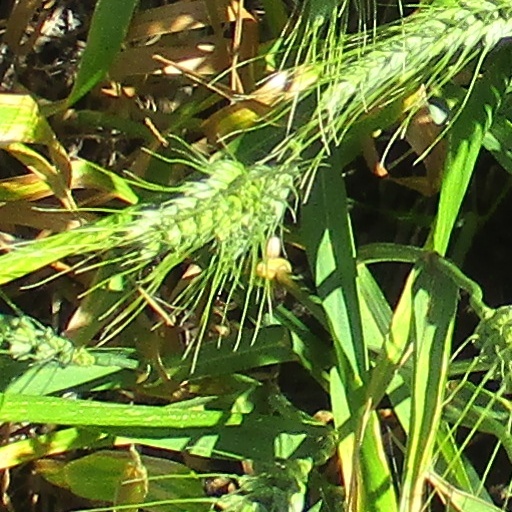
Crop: wheat